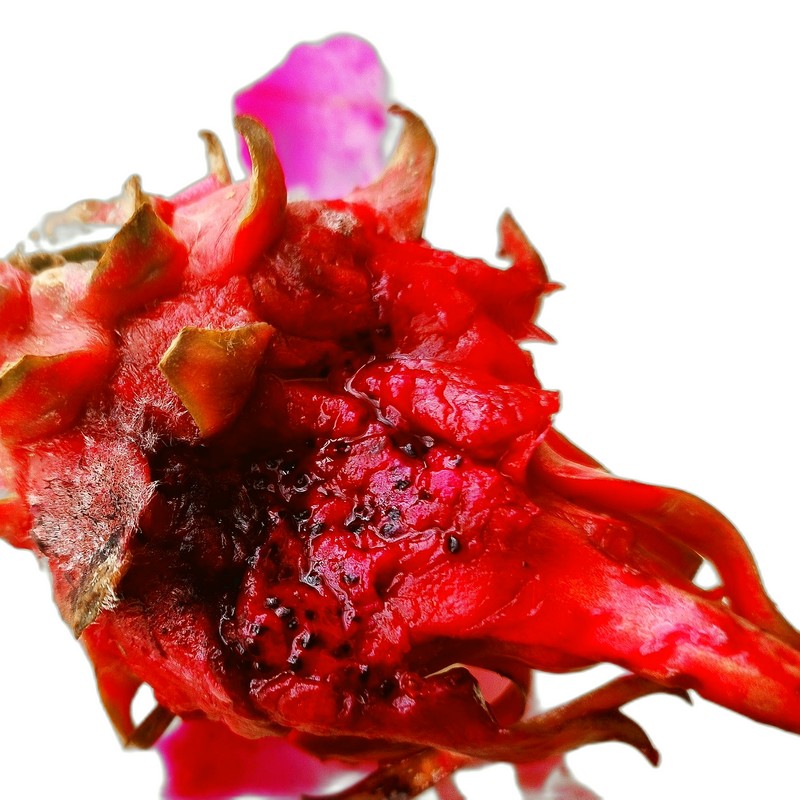
Label: Defect Dragon Fruit